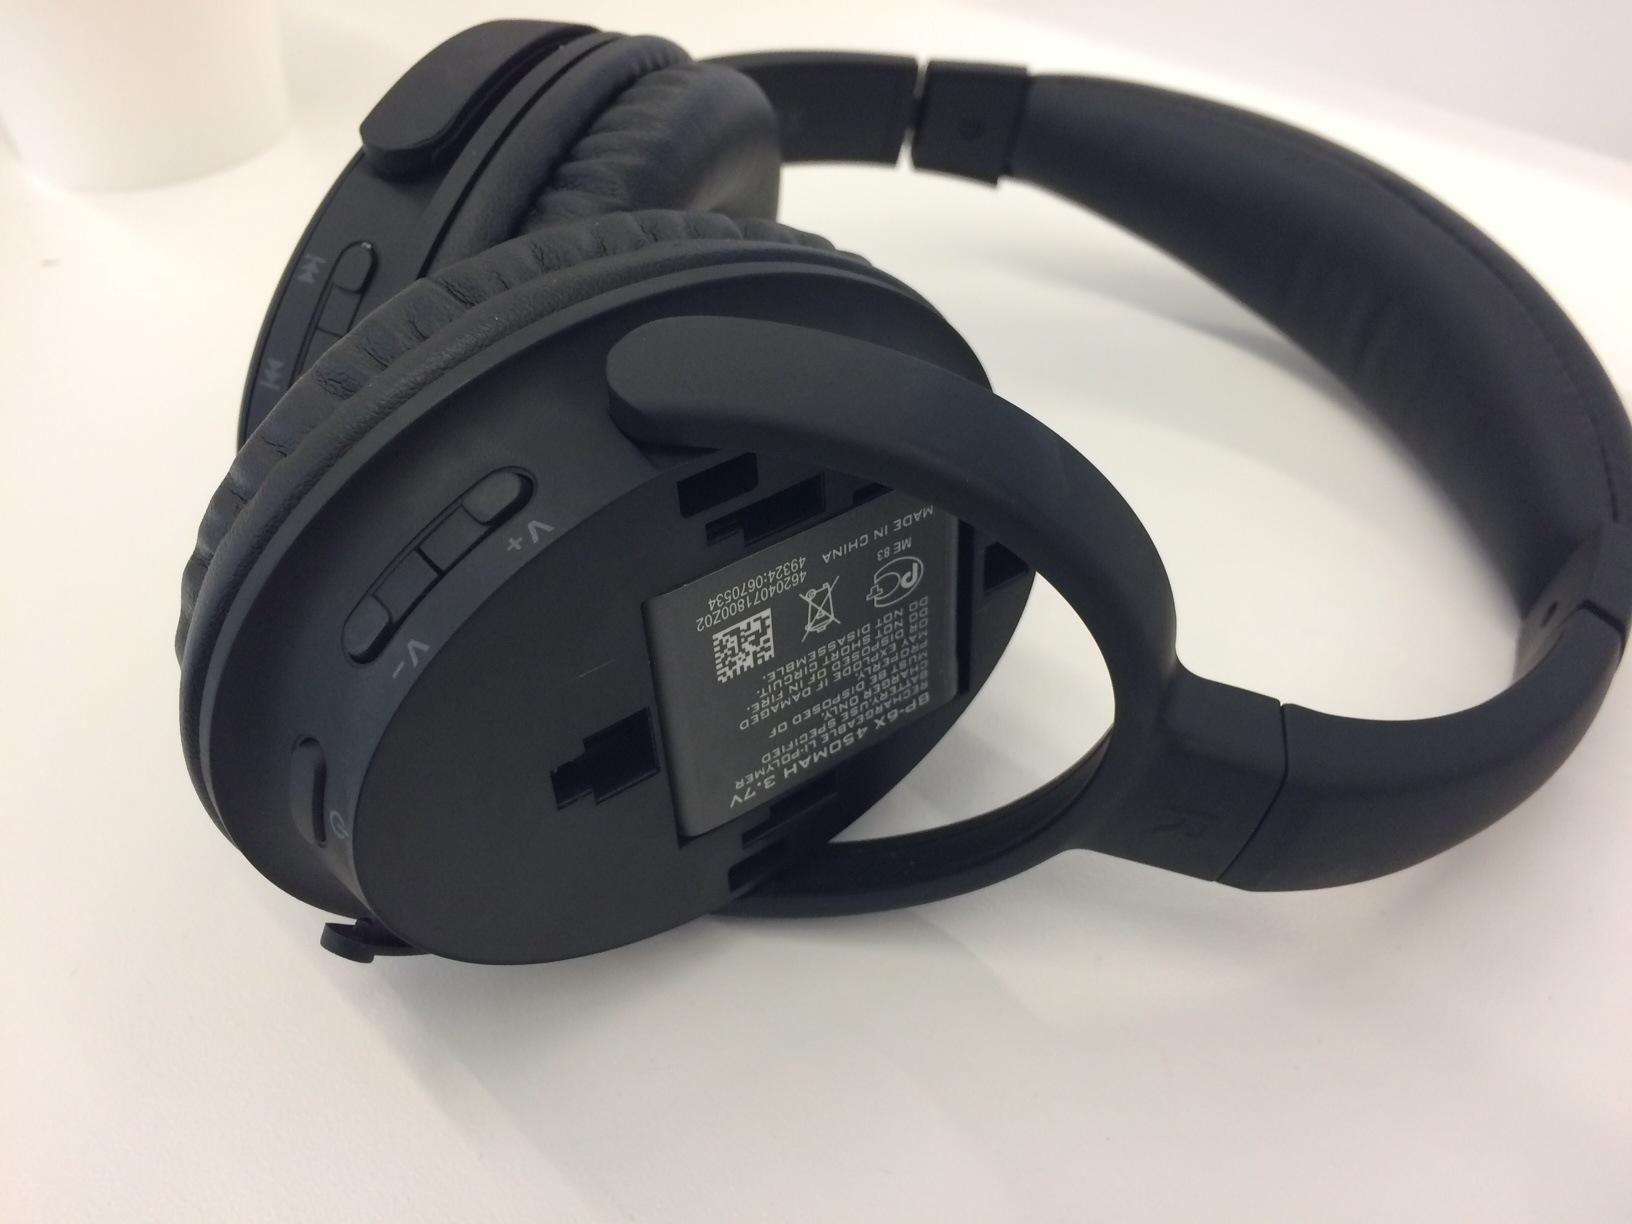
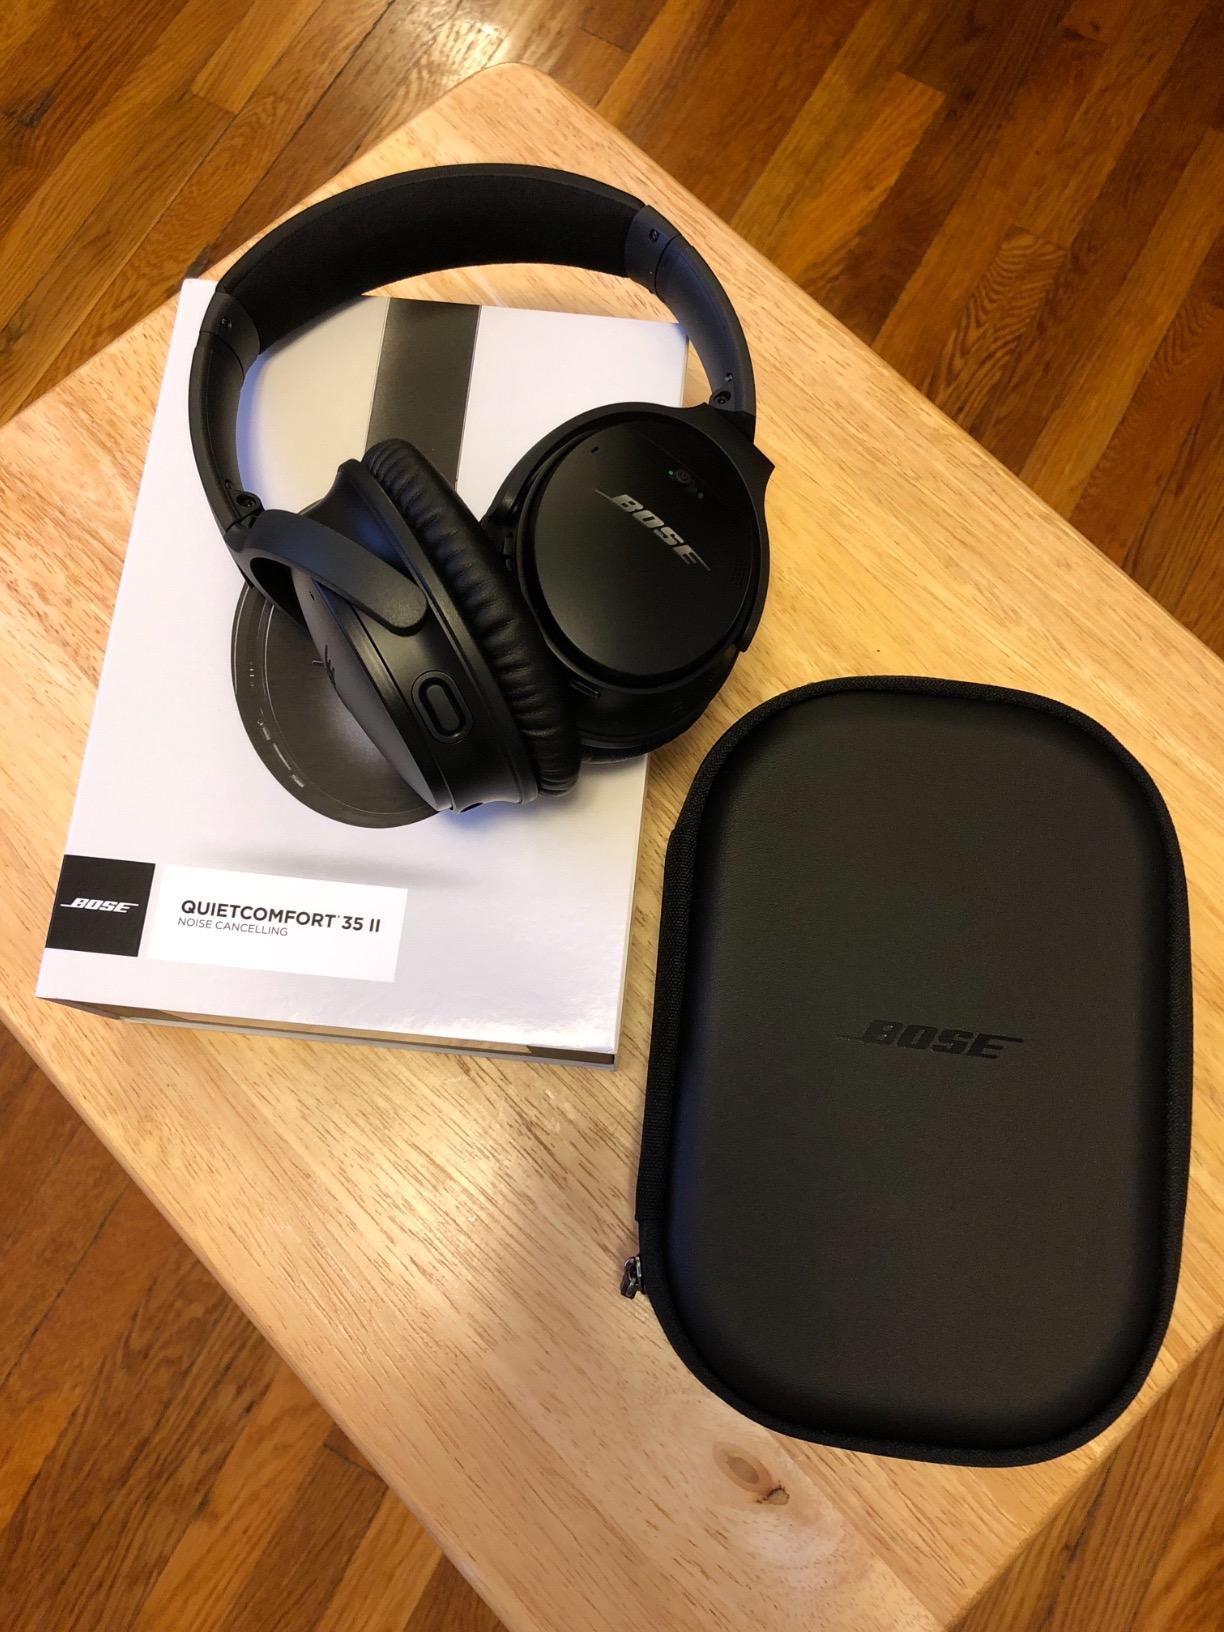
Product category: headphones
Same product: no